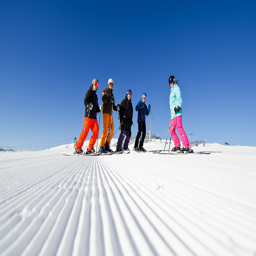
A group of people riding skis on top of a ski slope.
A group of skiers standing on a ski slope
A group of skiers stand a receive instructions on the slope.
There are five skiers pausing to take a photo
a group of people standing together on a snowy hill